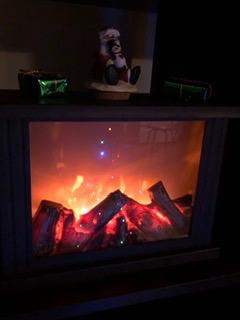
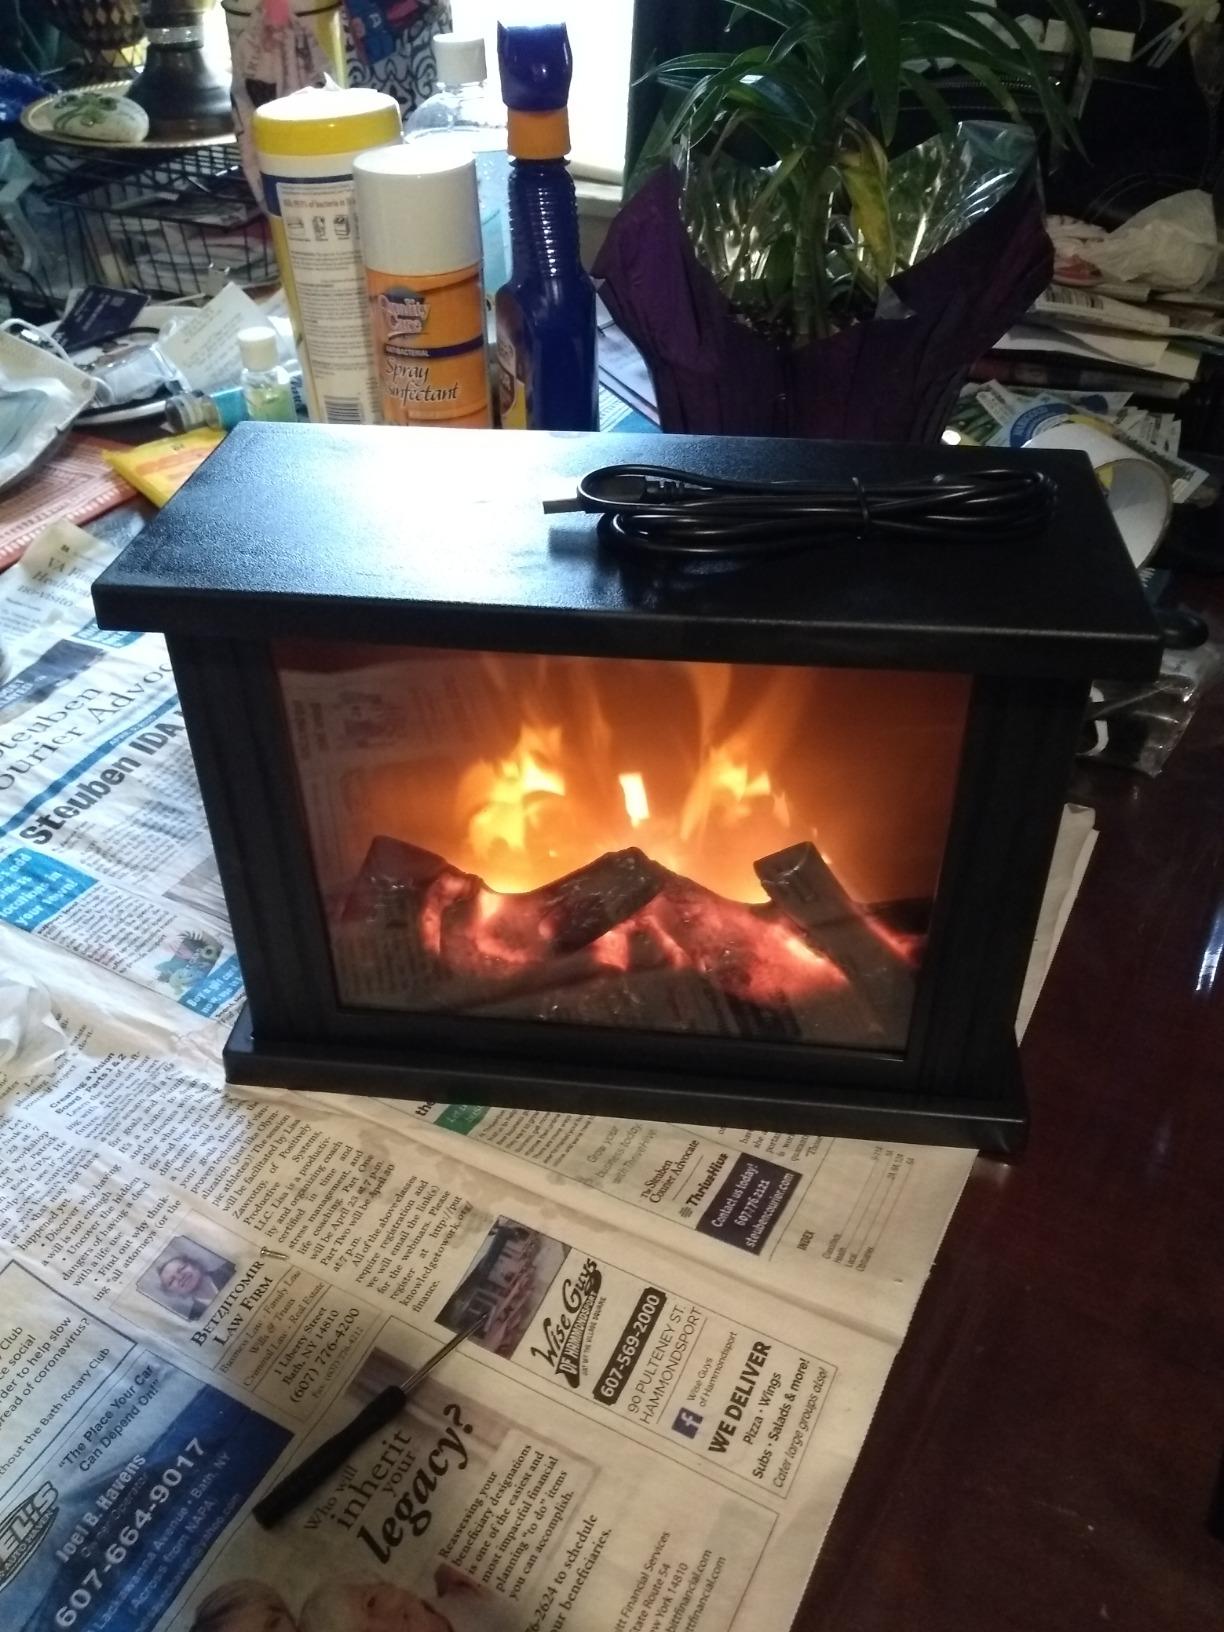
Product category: lantern
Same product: yes